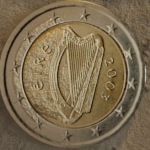
Coin value: 2euro
Country: ie
Edition: standard